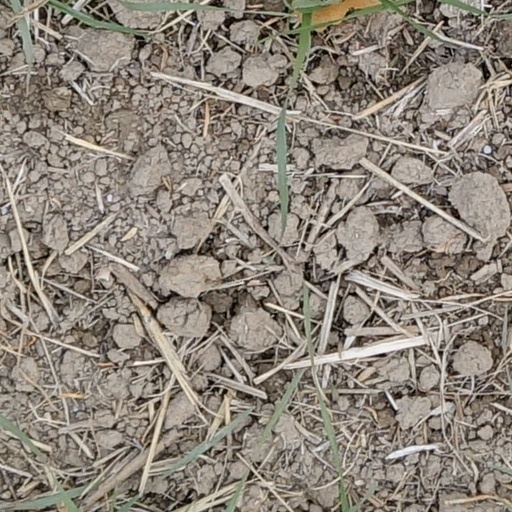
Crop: wheat